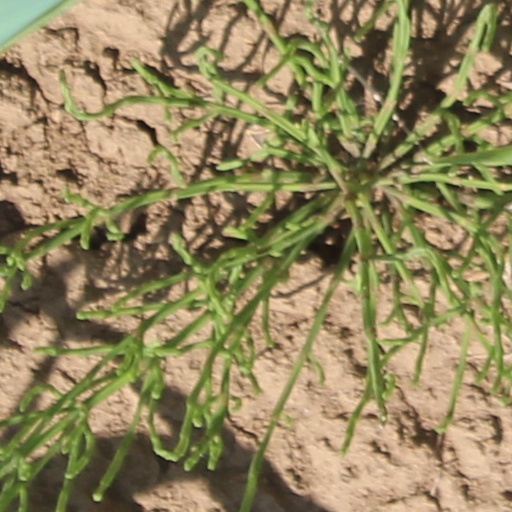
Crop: wheat